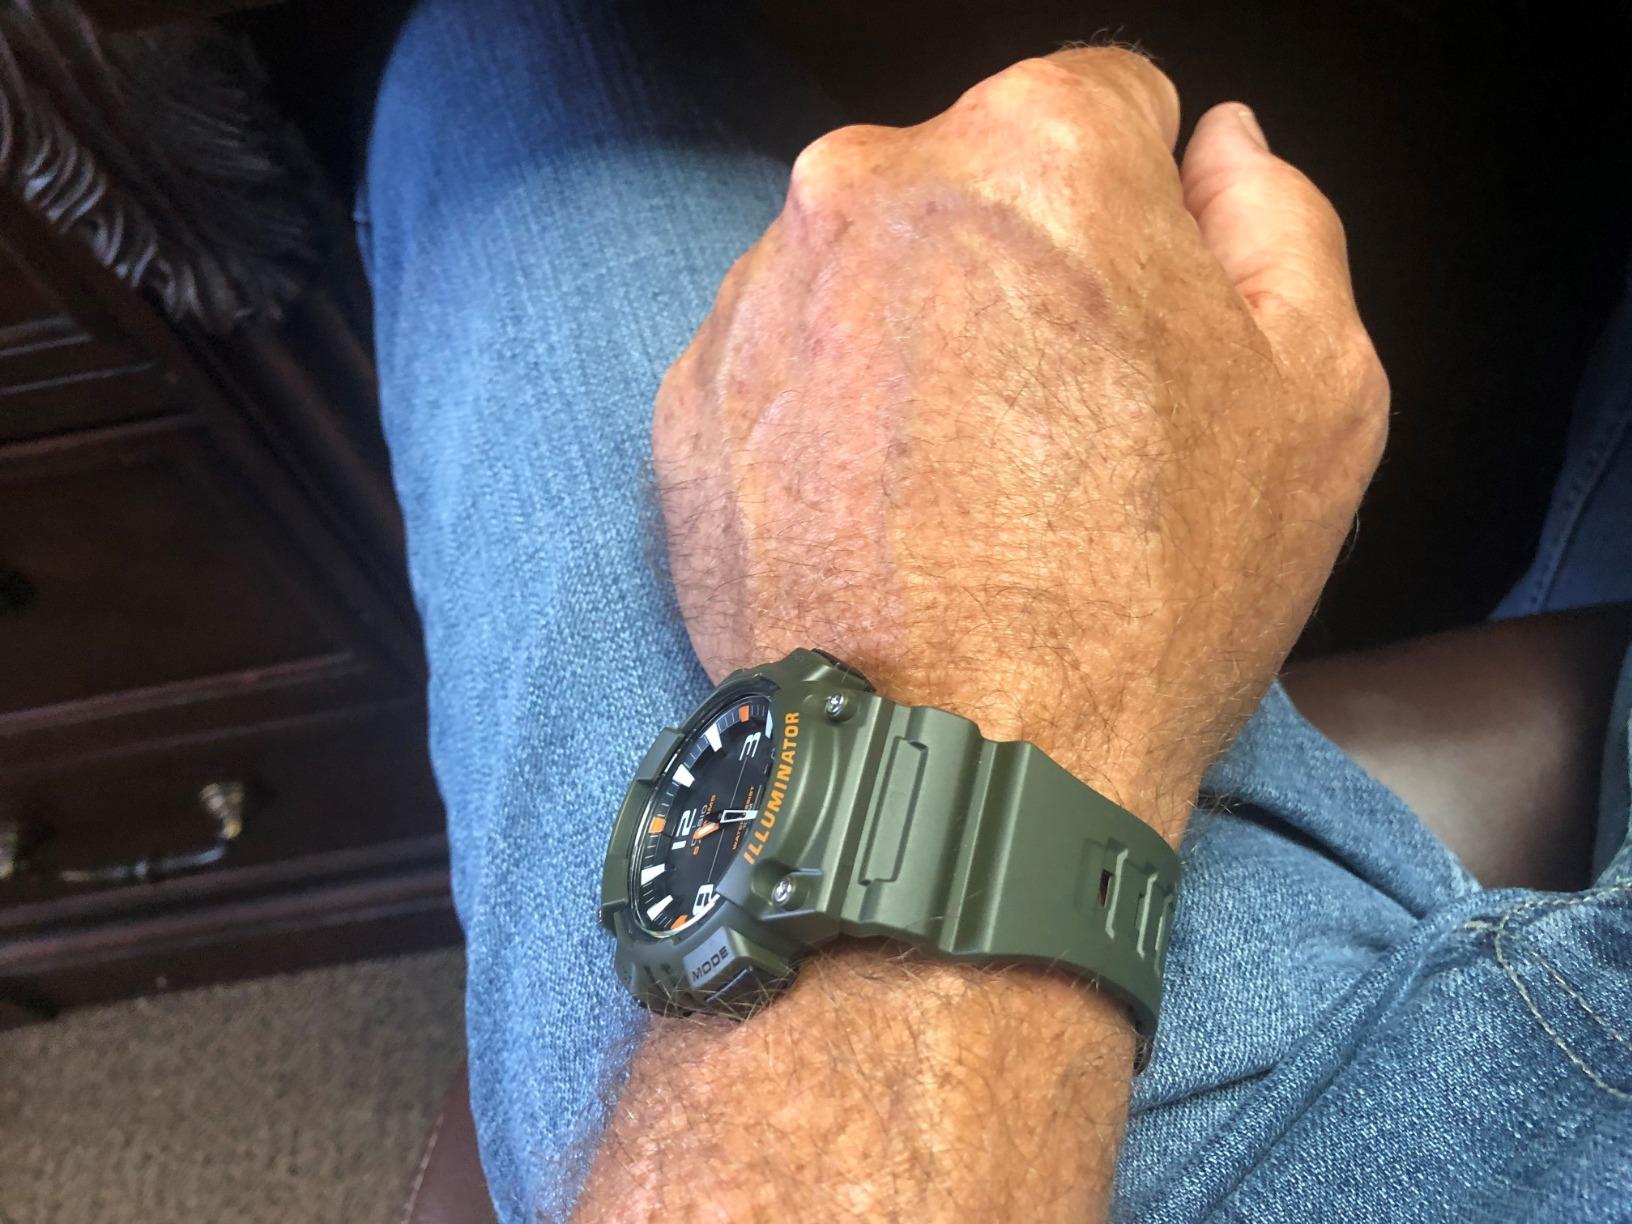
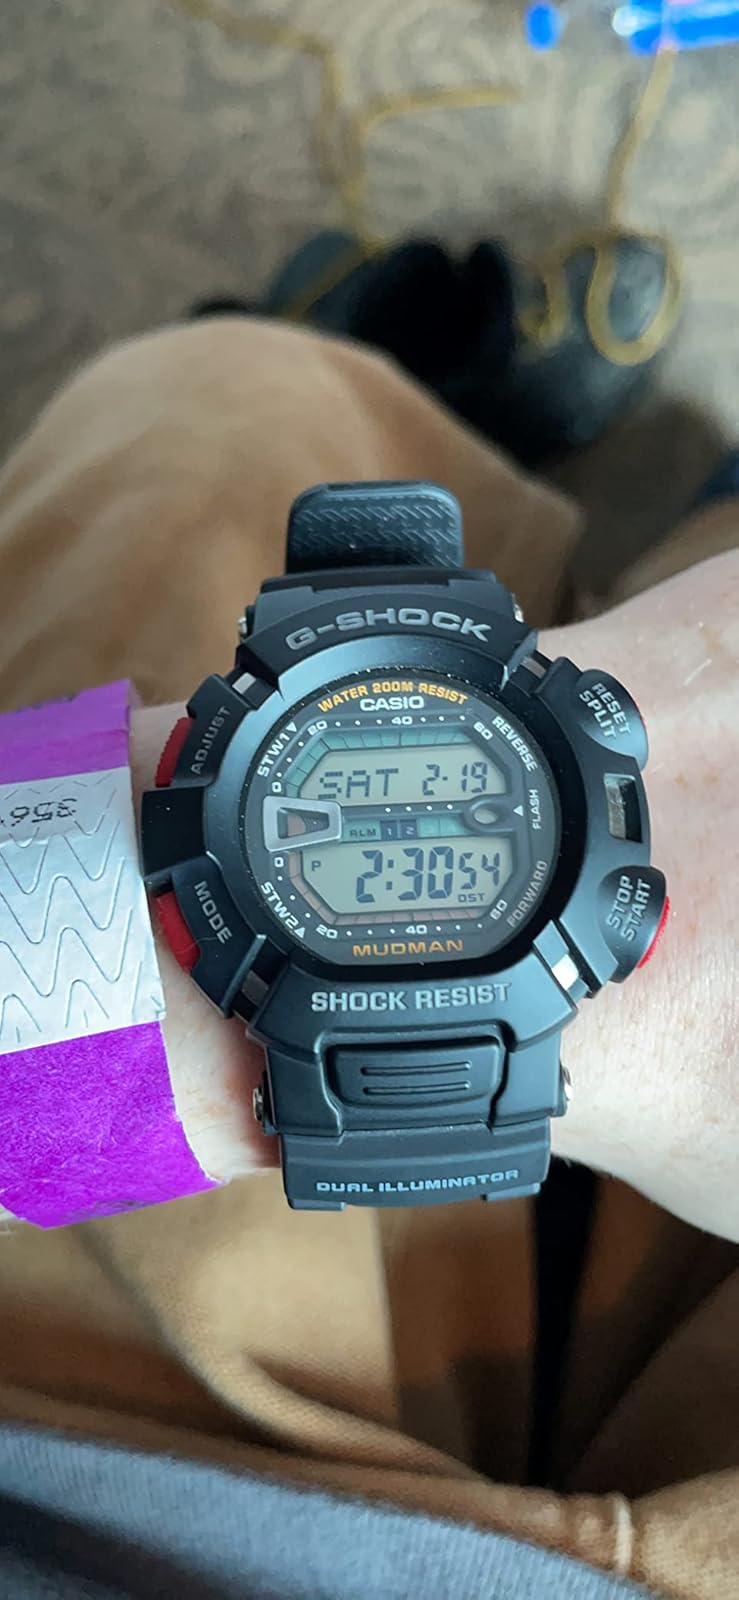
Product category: accessories_watch
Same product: no